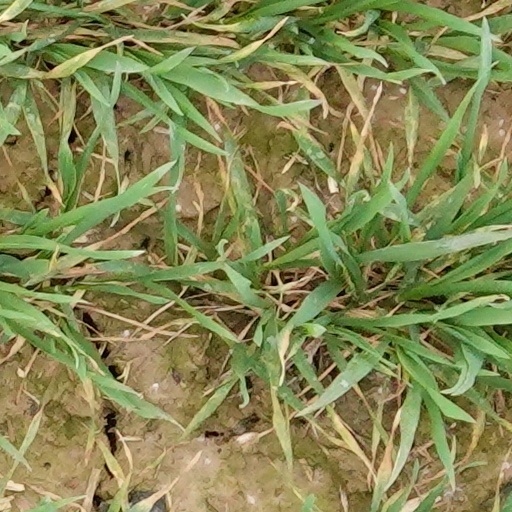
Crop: wheat